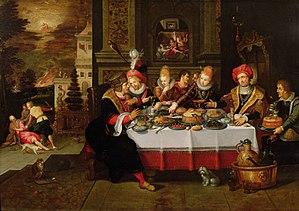
Lazare et la table de l’homme riche. Présenté sur la couverture d’À table